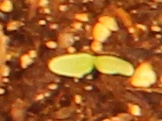
Label: Sugar beet